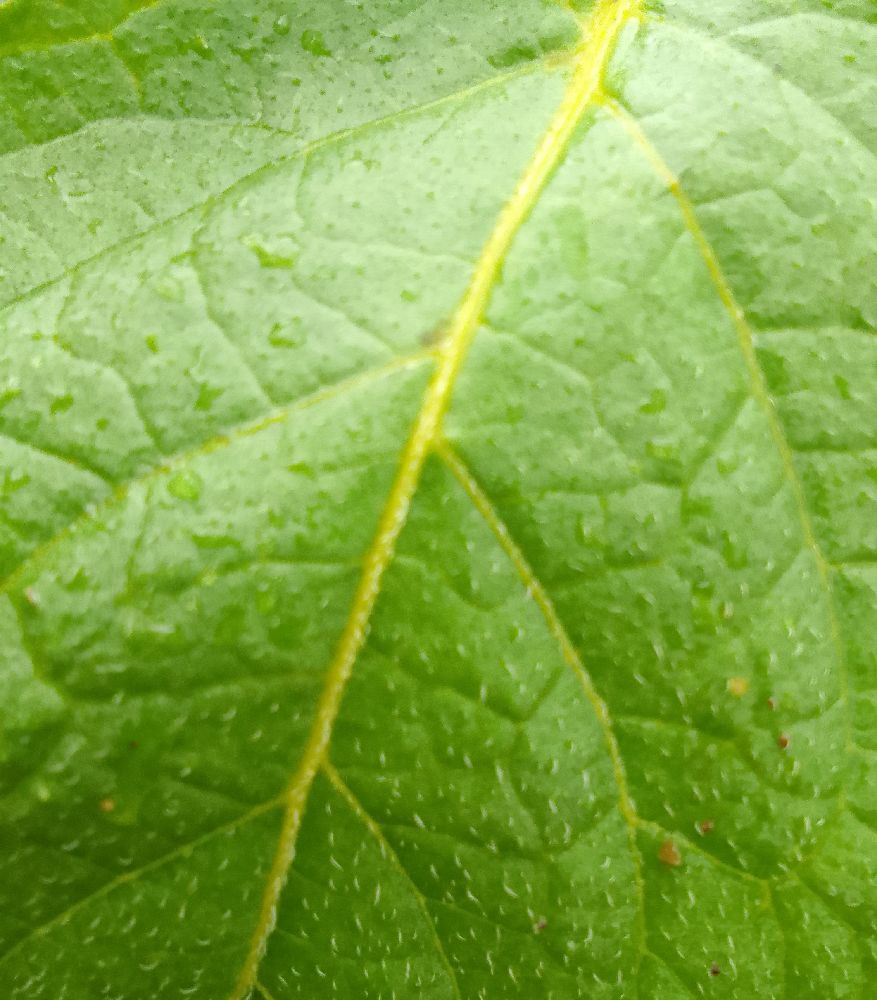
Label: Healthy